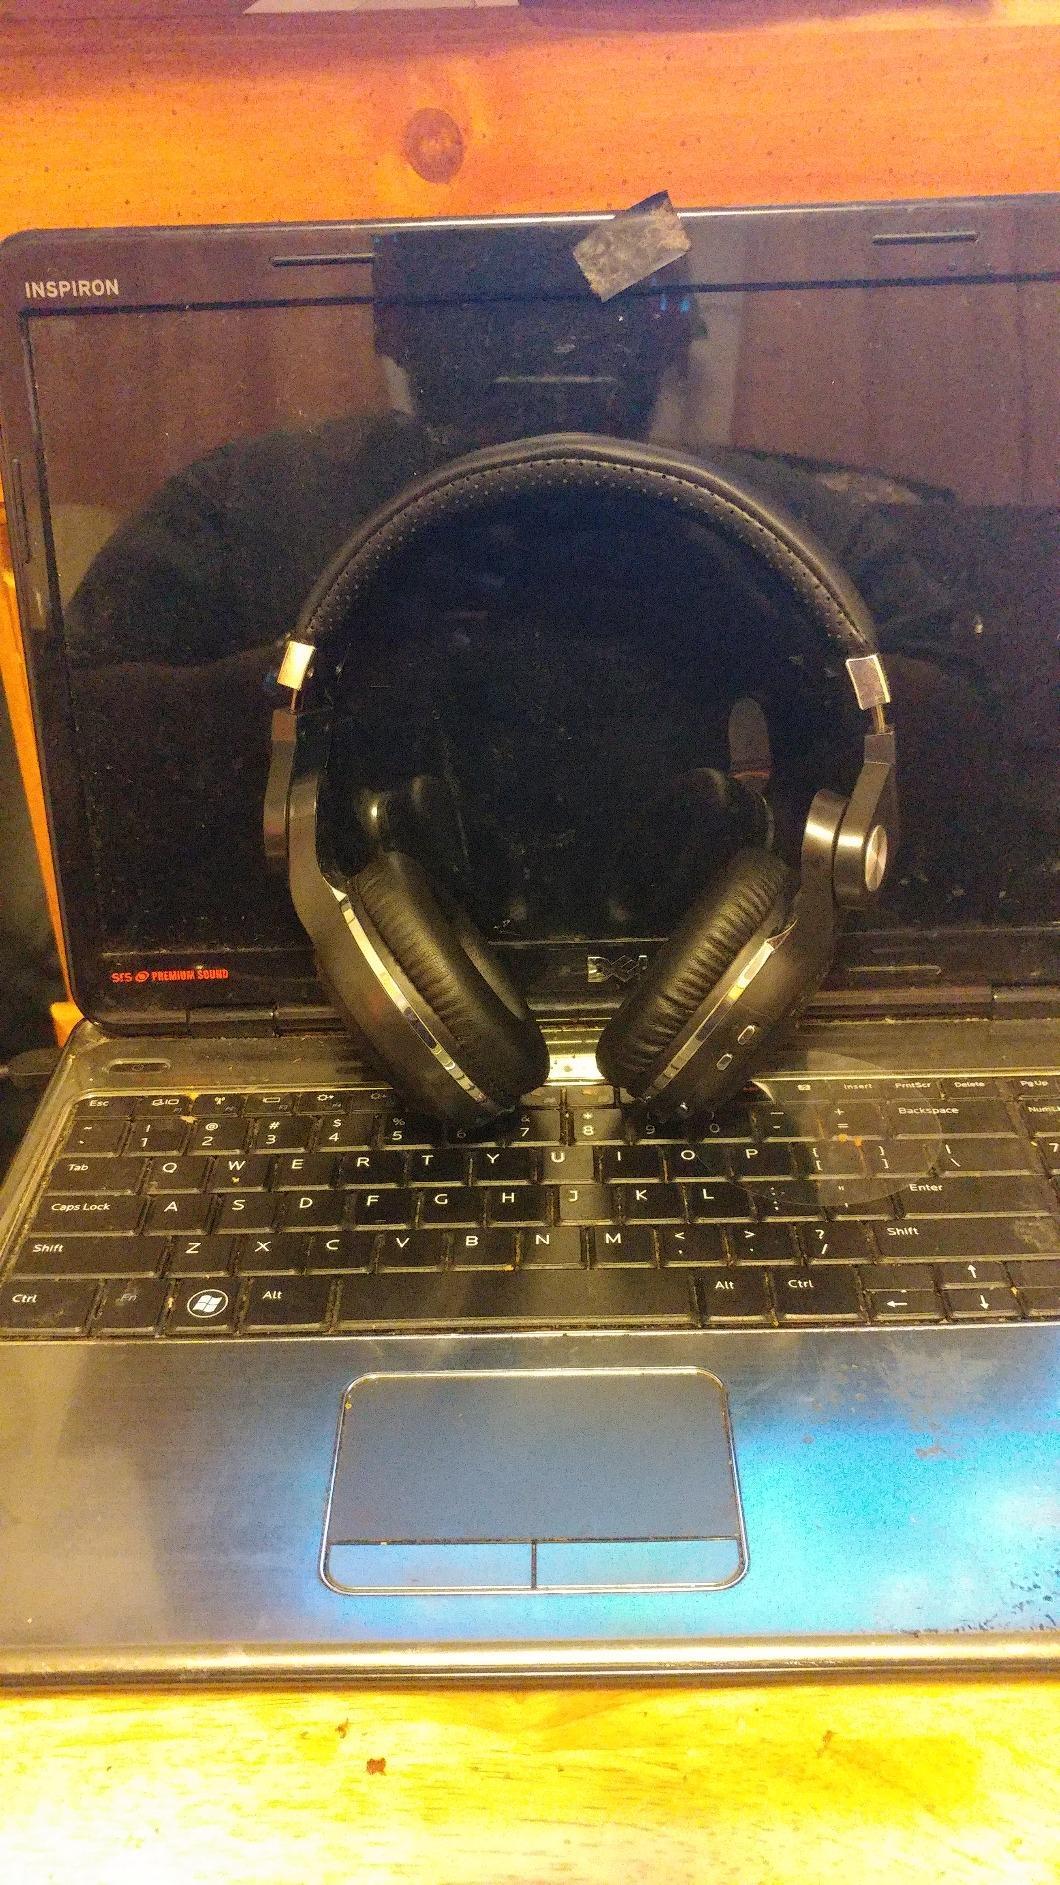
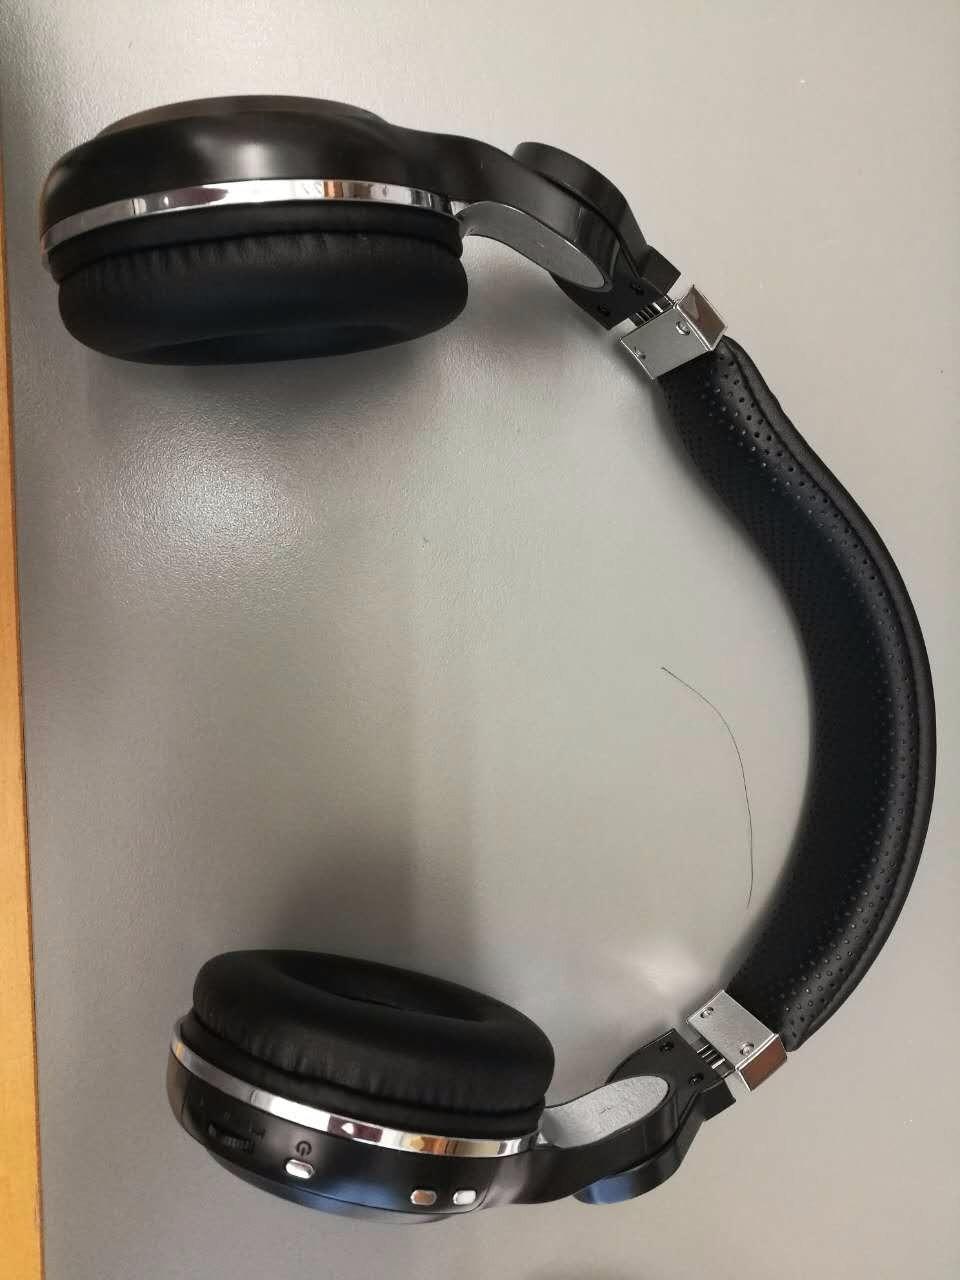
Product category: headphones
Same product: yes